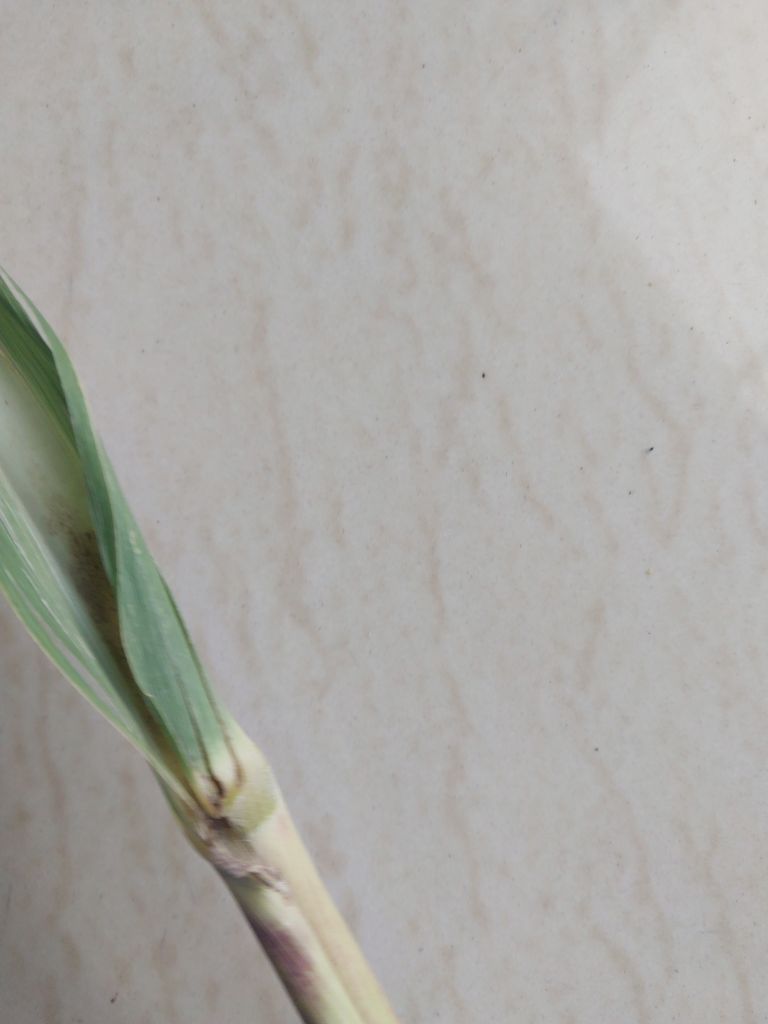
Label: Smut